Roman Catholic Diocese of Bayeux and Lisieux

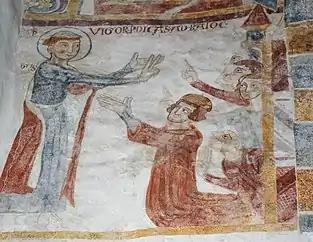
Saint Vigor was bishop of Bayeux during the 6th century.

A local legend found in 15th-century breviaries calls St. Exuperius an immediate disciple of Pope Clement I (88 to 99 CE), and the first Bishop of Bayeux. His see would according to this therefore have been founded in the 1st century. Regnobert of Bayeux, the same legend tells us, succeeded St. Exuperius. But neither the Bollandists, Jules Lair, nor Louis Duchesne found no basis for this legend; it was only towards the end of the 4th century or beginning of the 5th century that Exuperius might have founded the See of Bayeux.